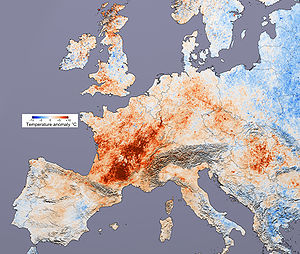
Hedebølge
Temperaturforskelle i forhold til gennemsnittet i Europa under hedebølgen i Europa 2003.
En hedebølge er en periode, hvor vejret i flere dage udviser høje temperaturer og ofte med høj luftfugtighed som ledsagefænomen. Hedebølger har en præcis definition i meteorologien af statistiske grunde og af hensyn til rapportering i vejrudsigter. De forskellige landes definitioner er dog tilpasset landenes klimaforhold og er derfor forskellige.